Himmat Ram Bhambhu

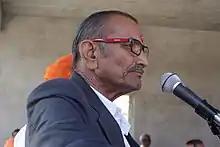

Himmat Ram Bhambhu (born 14 February 1956) is an Indian social worker, environmentalist, and wildlife conservationist. He is known for his work in afforestation, wildlife protection, and environmental awareness in Rajasthan. In 2020, he was honored with the Padma Shri, India’s fourth-highest civilian award.